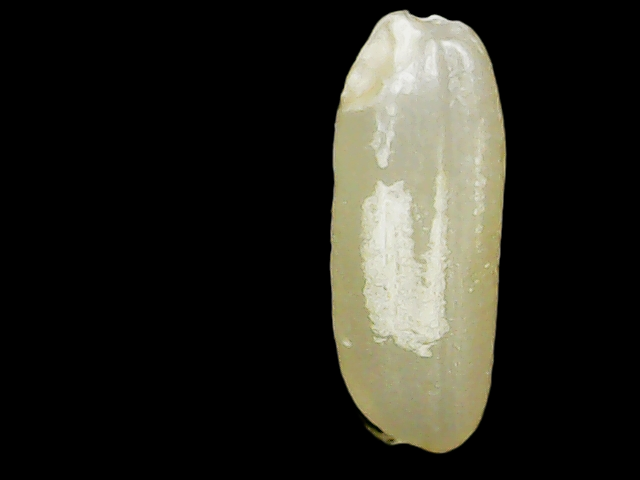
Rice variety: Binadhan23